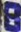
Number: 8